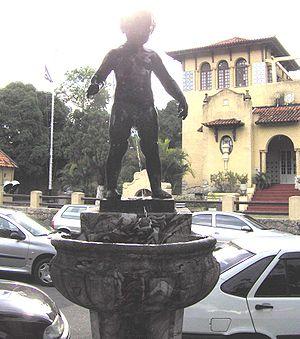
Le Botafogo de Futebol e Regatas est un club omnisports brésilien, basé à Rio de Janeiro, dans le quartier du même nom, Botafogo. Il est principalement reconnu pour sa section de football, mais comporte également des sections de football de plage, d'aviron, de volley-ball, de basket-ball, de natation et d'autres. Fondé en tant que club de football le 12 août 1904, sous le nom de Botafogo Football Club, il fusionne avec le Club de Regatas Botafogo, un autre club du même quartier, fondé lui le 1ᵉʳ juillet 1894, pour former le Botafogo de Futebol e Regatas le 8 décembre 1942, jour de la fête de la sainte patronne du club, Nossa Senhora da Conceição.